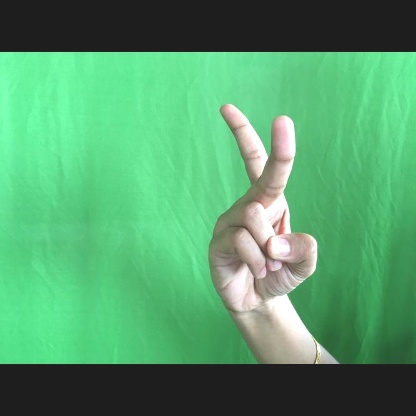
Mudra: Katrimukha